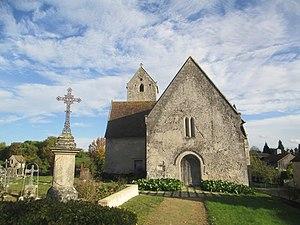
Église Saint-Jean-Baptiste de Vezot, dans la Sarthe. This building is indexed in the Base Mérimée, a database of architectural heritage maintained by the French Ministry of Culture,
Cet article recense les monuments historiques de l'arrondissement de Mamers, dans le département de la Sarthe, en France.
La liste des églises de la Sarthe recense de la manière la plus complète possible les églises, cathédrale et basilique situées dans le département français de la Sarthe.
Vezot est une commune française, située dans le département de la Sarthe en région Pays de la Loire, peuplée de 76 habitants.